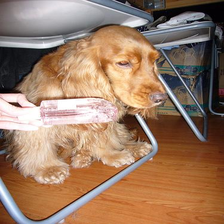
Species: dog
Breed: english cocker spaniel